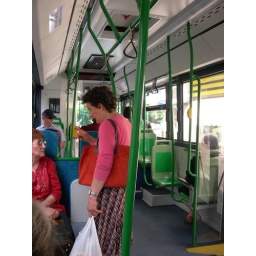
I was very impressed with the clean bus and train I encountered while on holiday in Abruzzo and Le Marche.